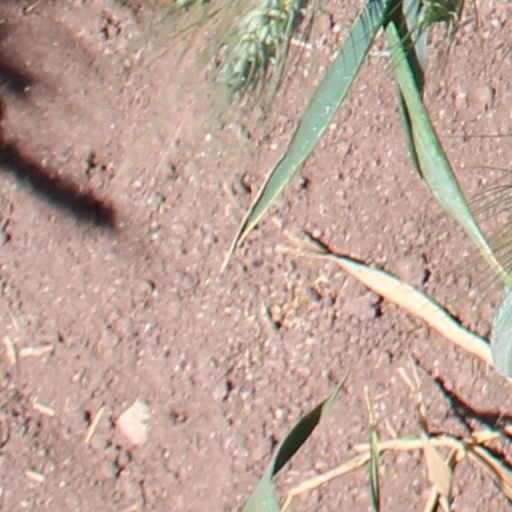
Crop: wheat